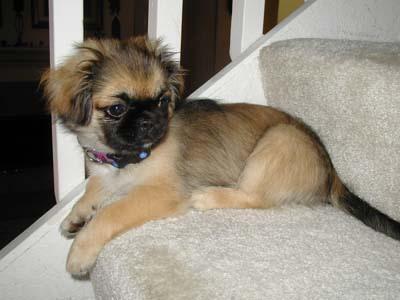
Pekinese